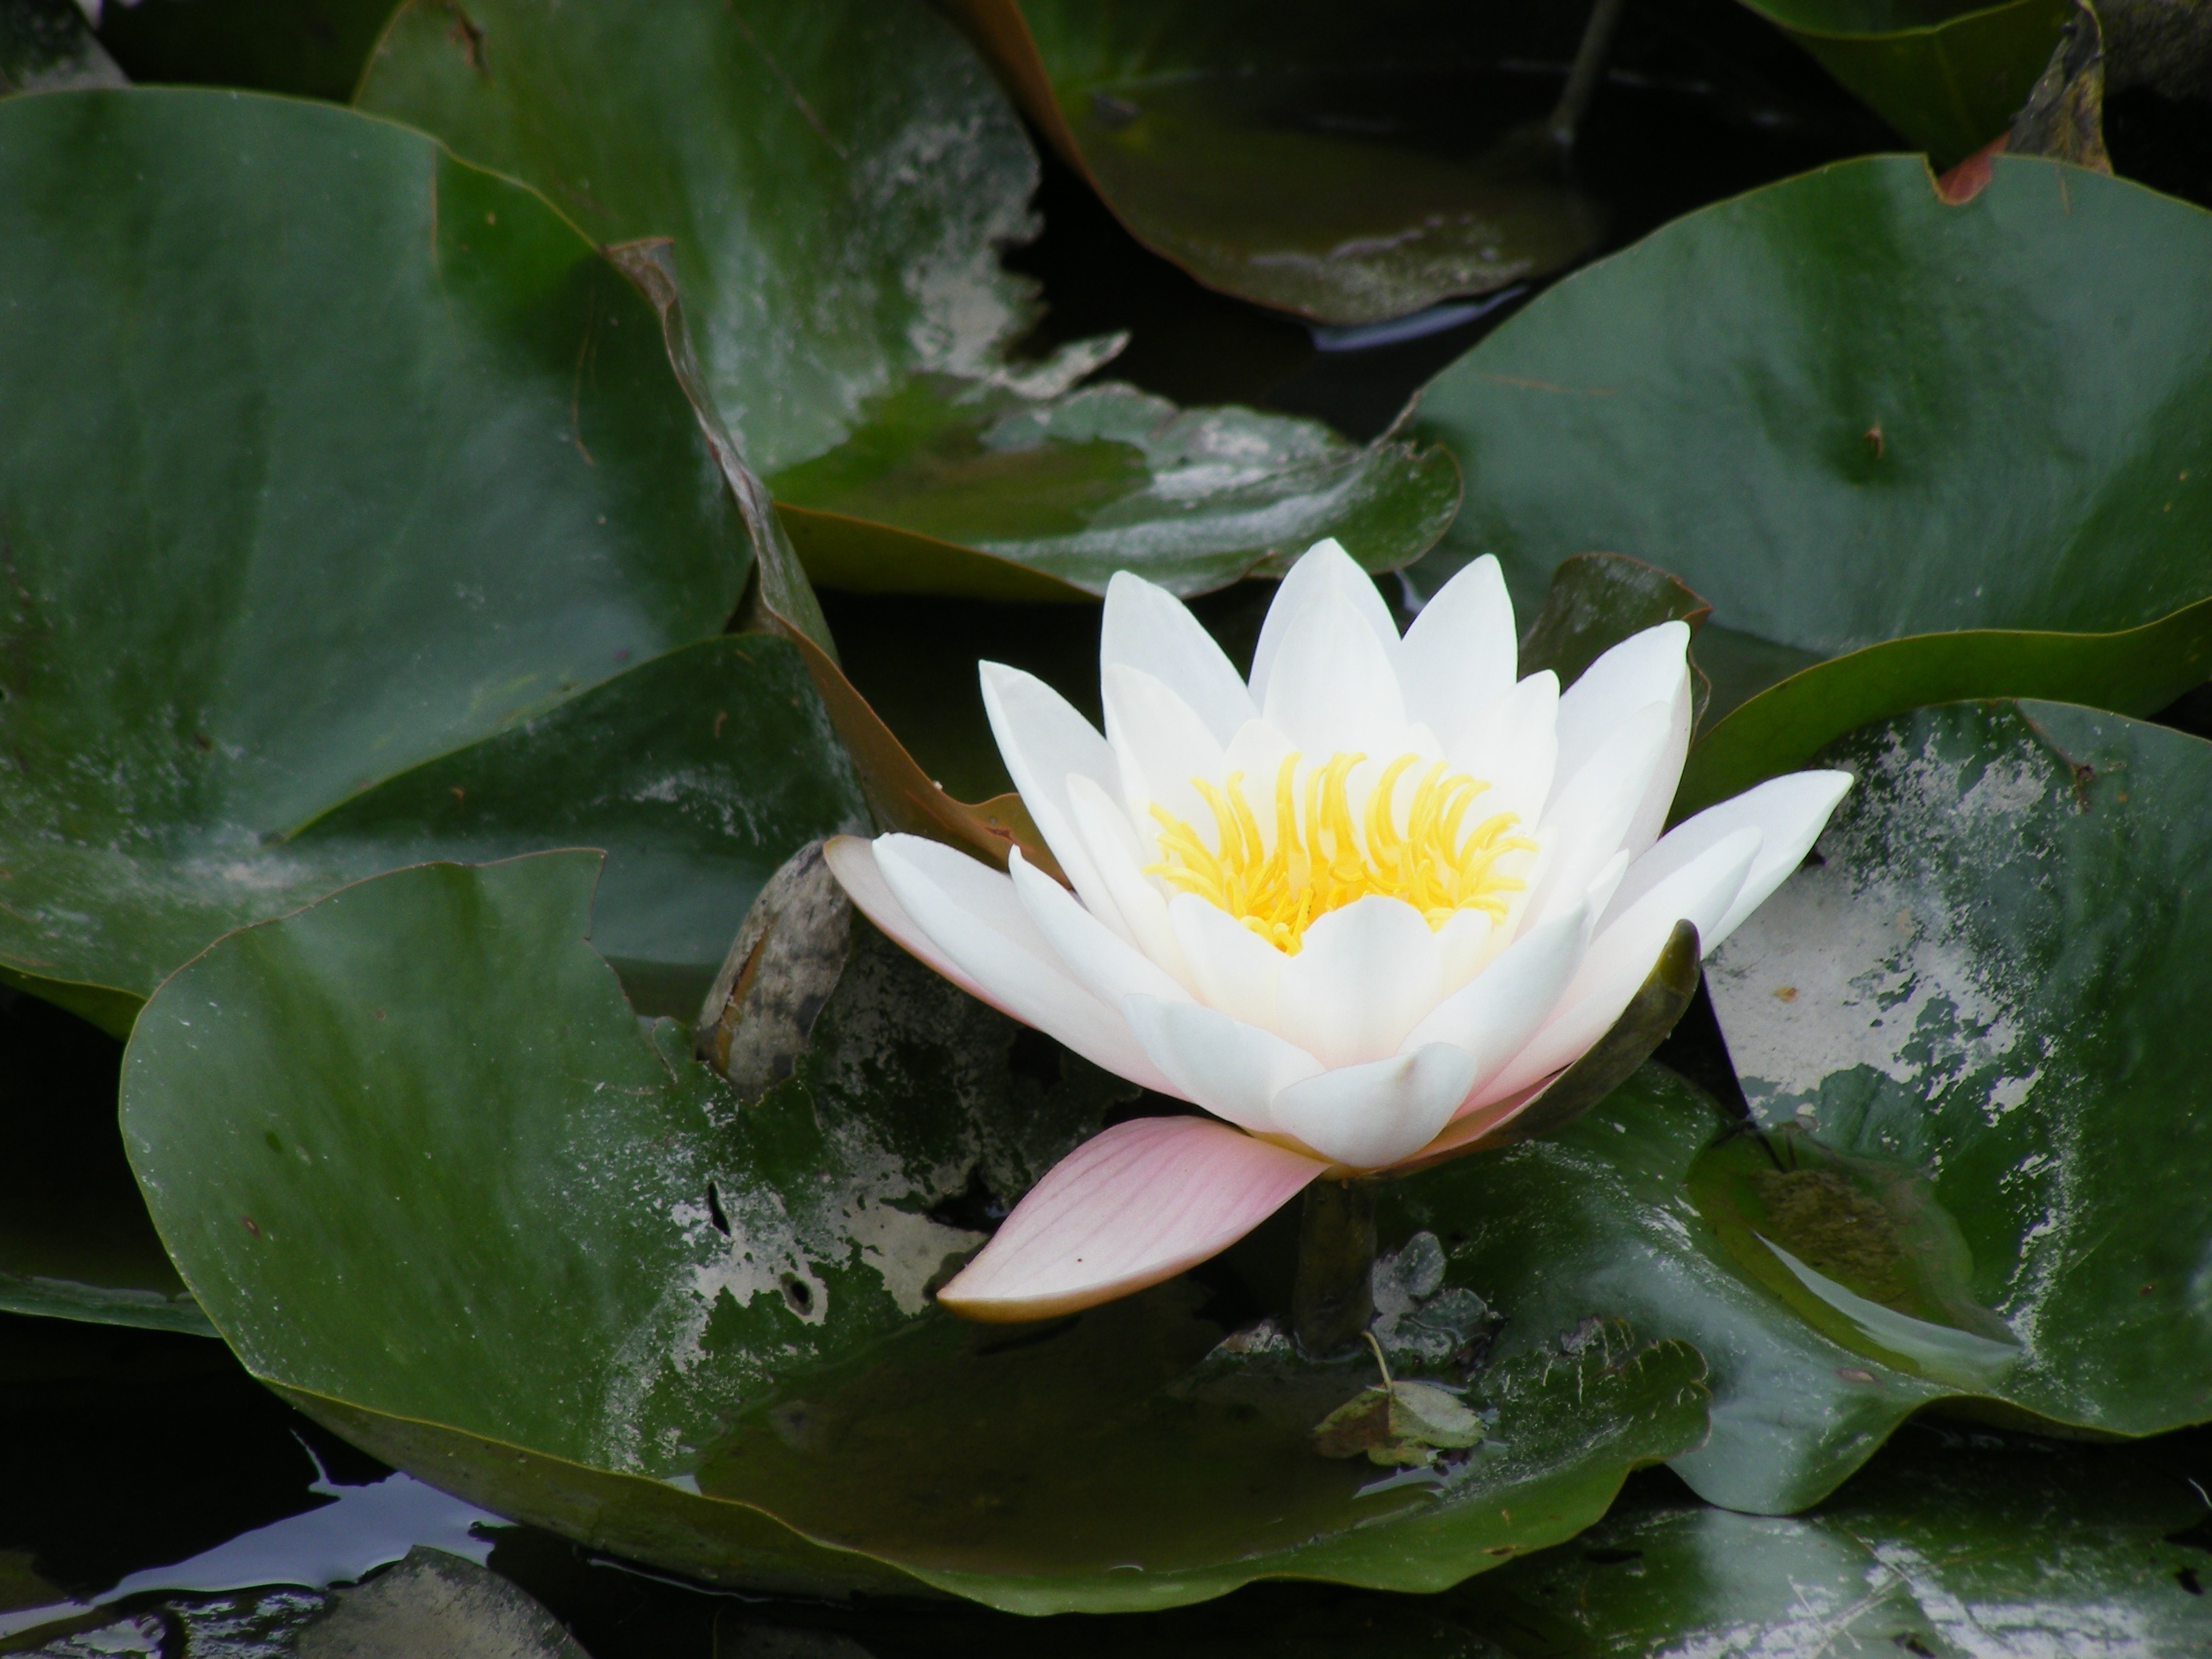
water, plant, white, leaf, flower, petal, wet, floral, pond, green, botany, blooming, aquatic, garden, sacred lotus, aquatic plant, flora, plants, water lily, flowers, petals, decorative, bright, blossoms, lotus, fleurs, ornamental, blooms, flowering, macro photography, green leaves, green background, flowering plant, leaves background, water plants, land plant, lotus family, water flowers